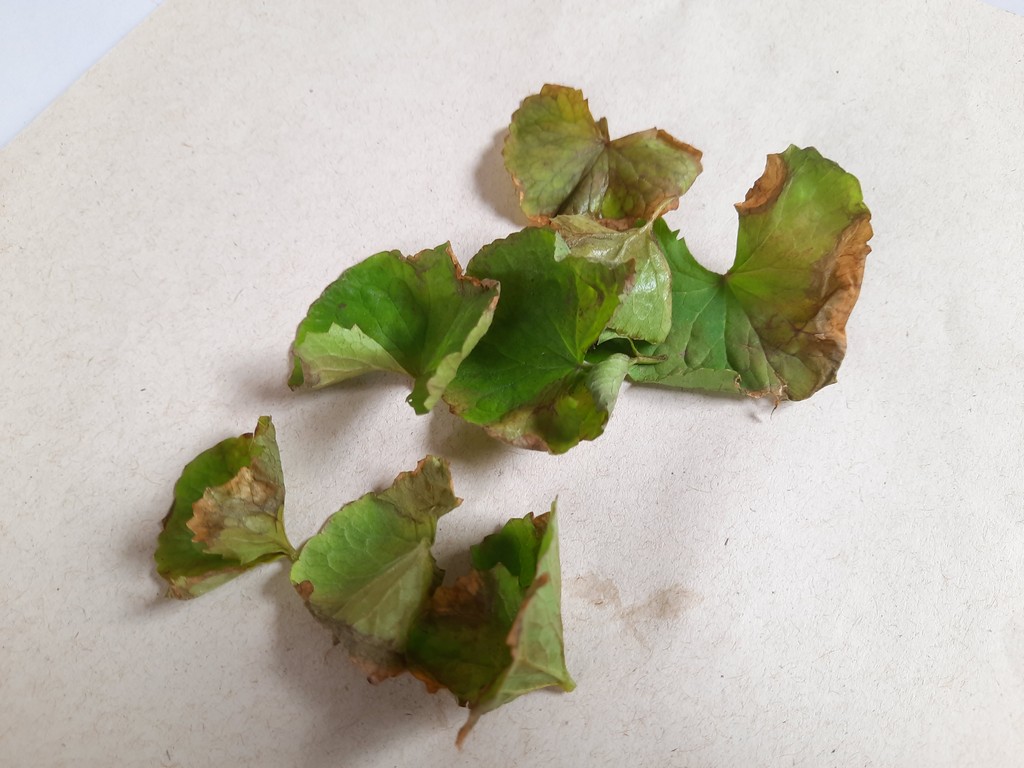
Label: Unhealthy